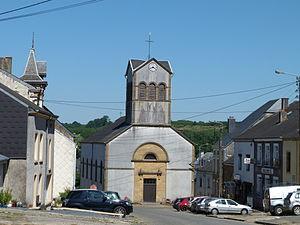
L'église de Mussy, de face, en août 2013. Notez la rue pavée.
Musson est une commune francophone de Belgique située en Région wallonne dans la province de Luxembourg, ainsi qu’une localité où siège son administration. La commune a connu sa période de gloire entre les XIXᵉ et XXᵉ siècles grâce à son usine sidérurgique.
Mussy-la-Ville est une section de la commune belge de Musson située en Région wallonne dans la province de Luxembourg.